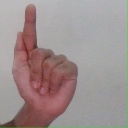
अक्षर: ळ